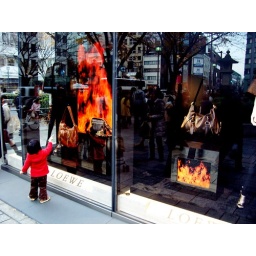
pointing red flames in the window of LOEWE in Omote-Sando, Tokyo.